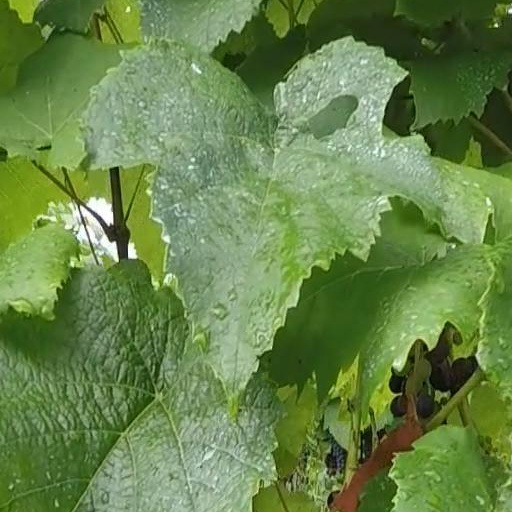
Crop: grape